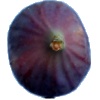
Label: fig